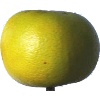
Label: pomelo_sweetie